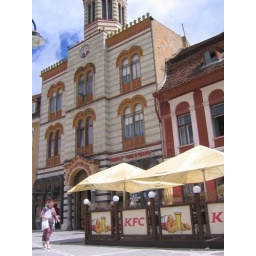
The dirty bird in Brasov